Question: Please indicate a possible affordance area of the baseball bat that can be used for hitting
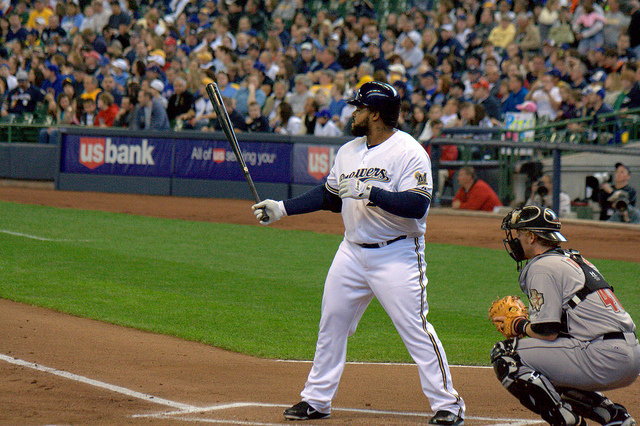
Answer: [202.214, 79.205, 236.312, 151.336]